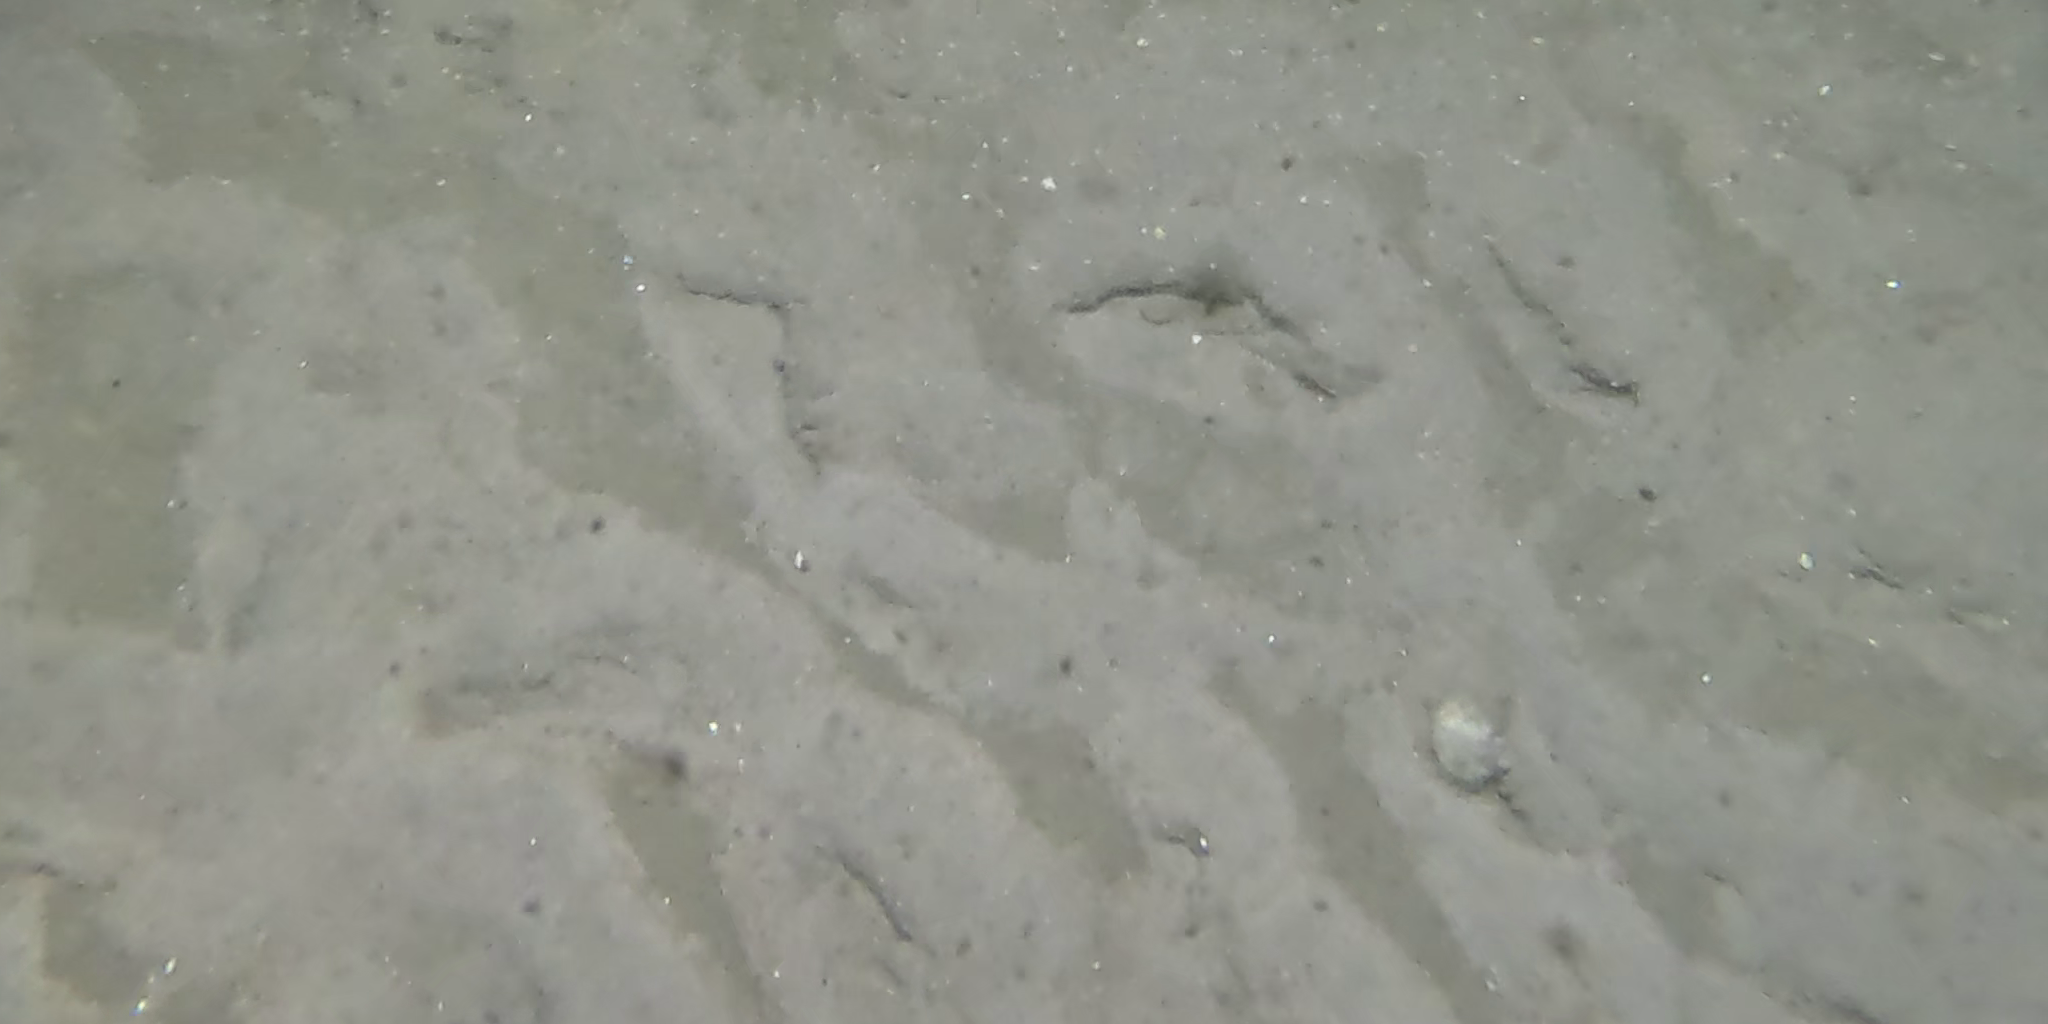
Seabed habitat: sand